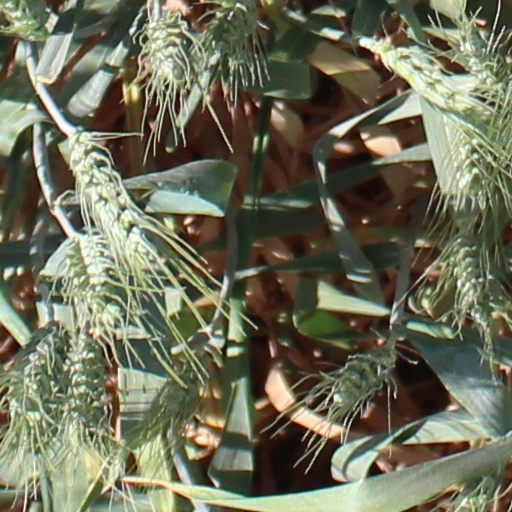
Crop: wheat